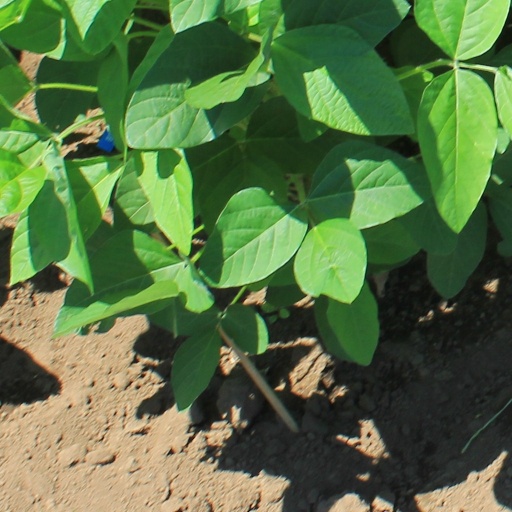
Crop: soybean